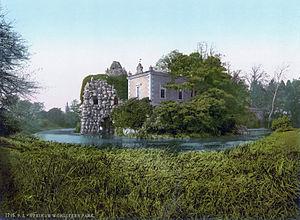
Le parc Jean-Jacques-Rousseau est un parc à l'anglaise situé à Ermenonville, dans le département de l'Oise.